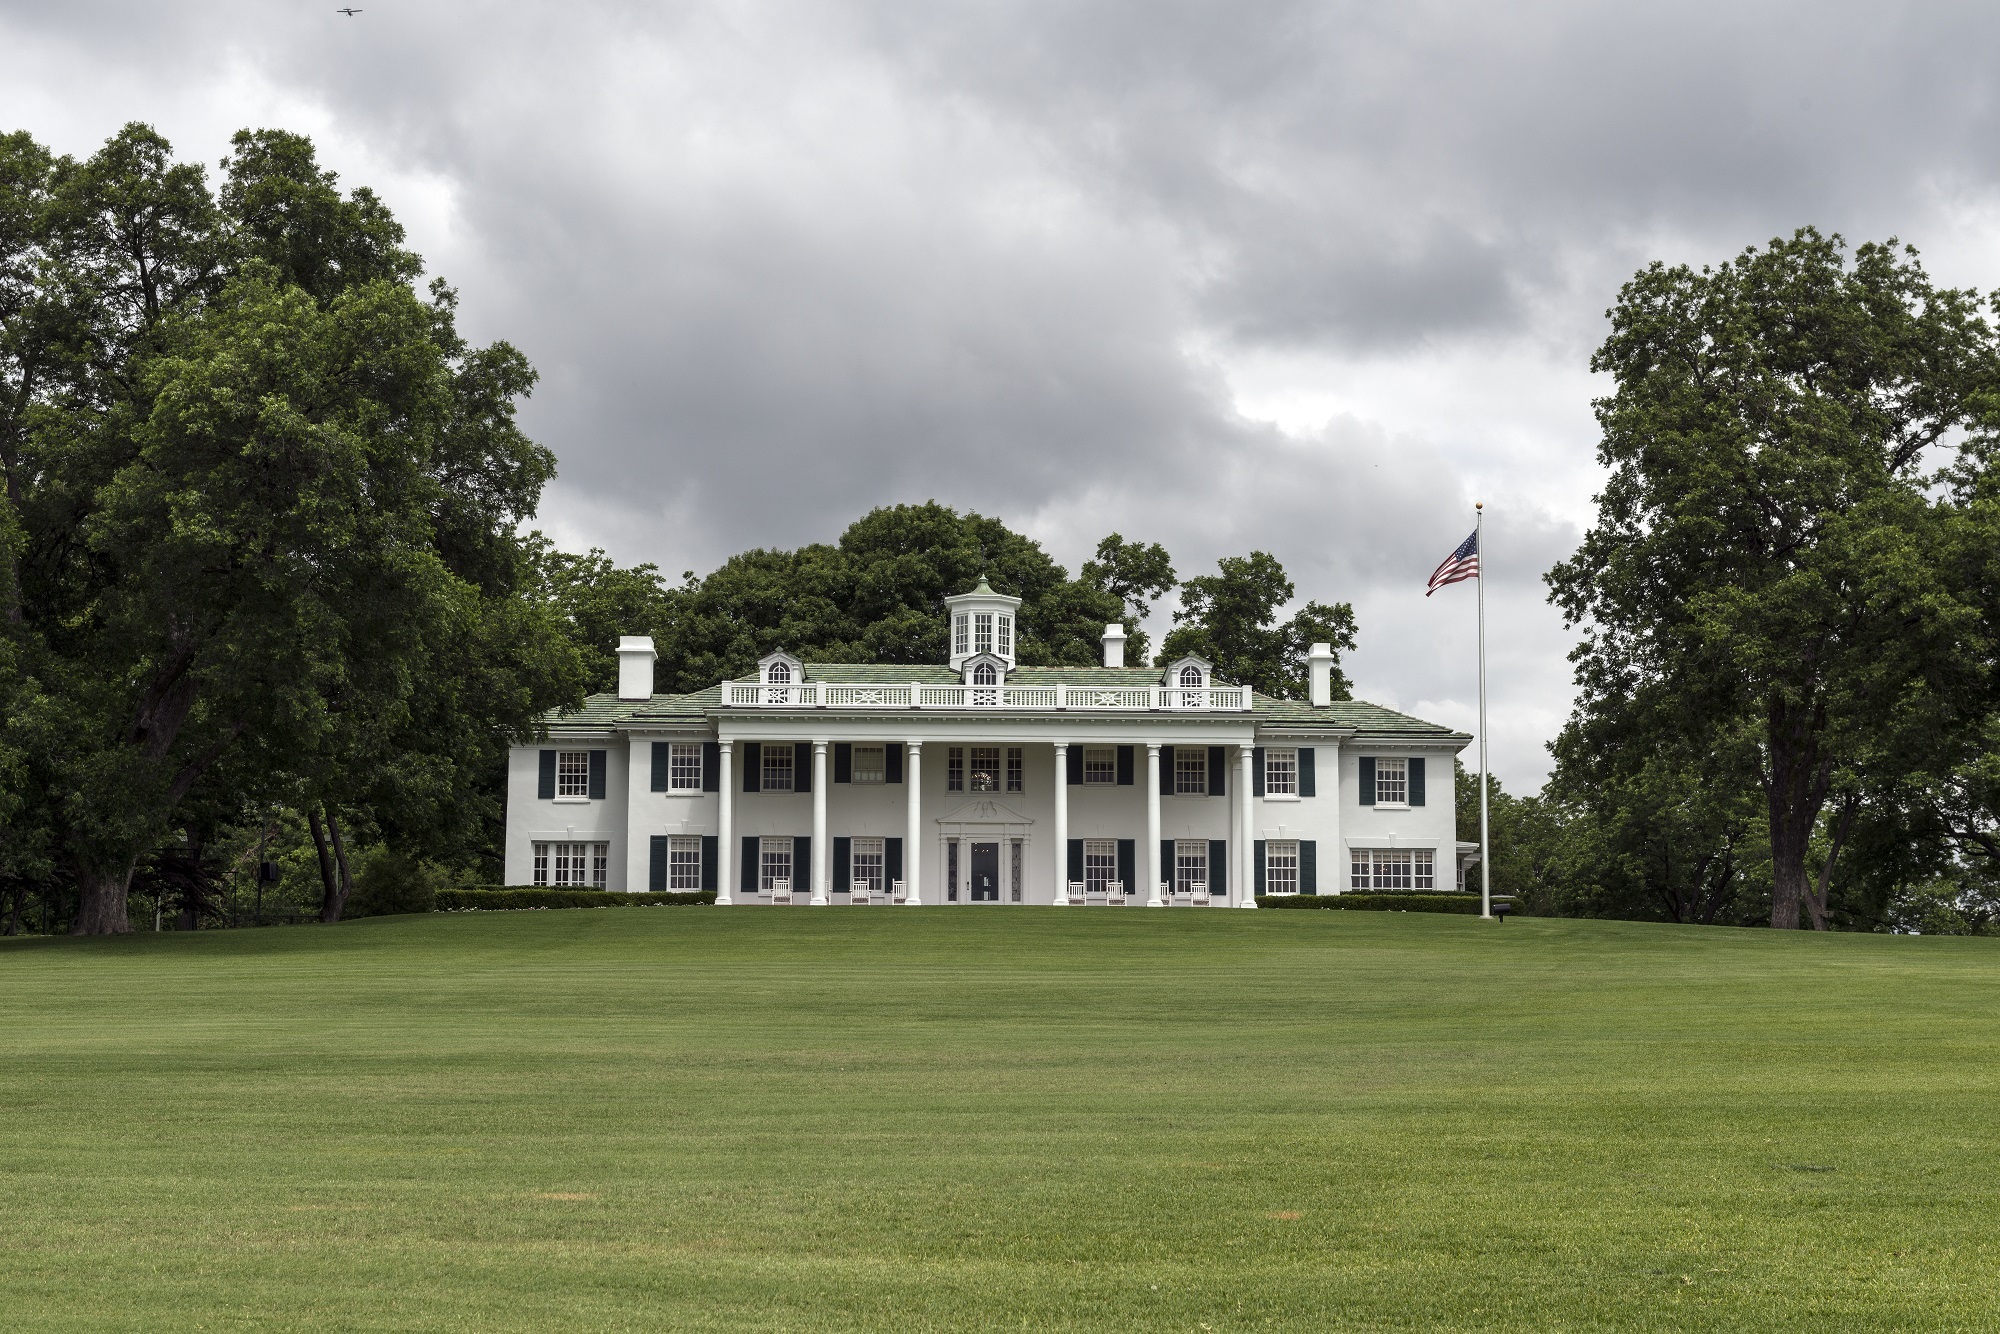
landscape, tree, grass, architecture, structure, lawn, mansion, house, home, suburb, usa, america, residence, historic, stadium, golf club, estate, replica, texas, dallas, rural area, mount vernon, george washington, residential area, sport venue